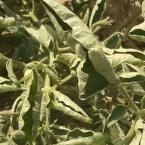
Crop: Tomato
Condition: virosis-d